Trojan (automobile)

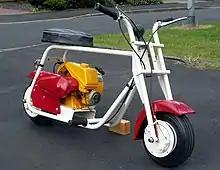
1961 Trojan Trobike

In 1959 the company was bought by Peter Agg and from 1960 to 1965 he built Heinkel bubble cars under licence, selling them as the Trojan 200, the last vehicle to bear the Trojan name. The company acquired the rights to build the Elva Courier sports car in 1962, producing 210 cars between 1962 and 1965 when production switched from road cars to the McLaren-Elva racing car.